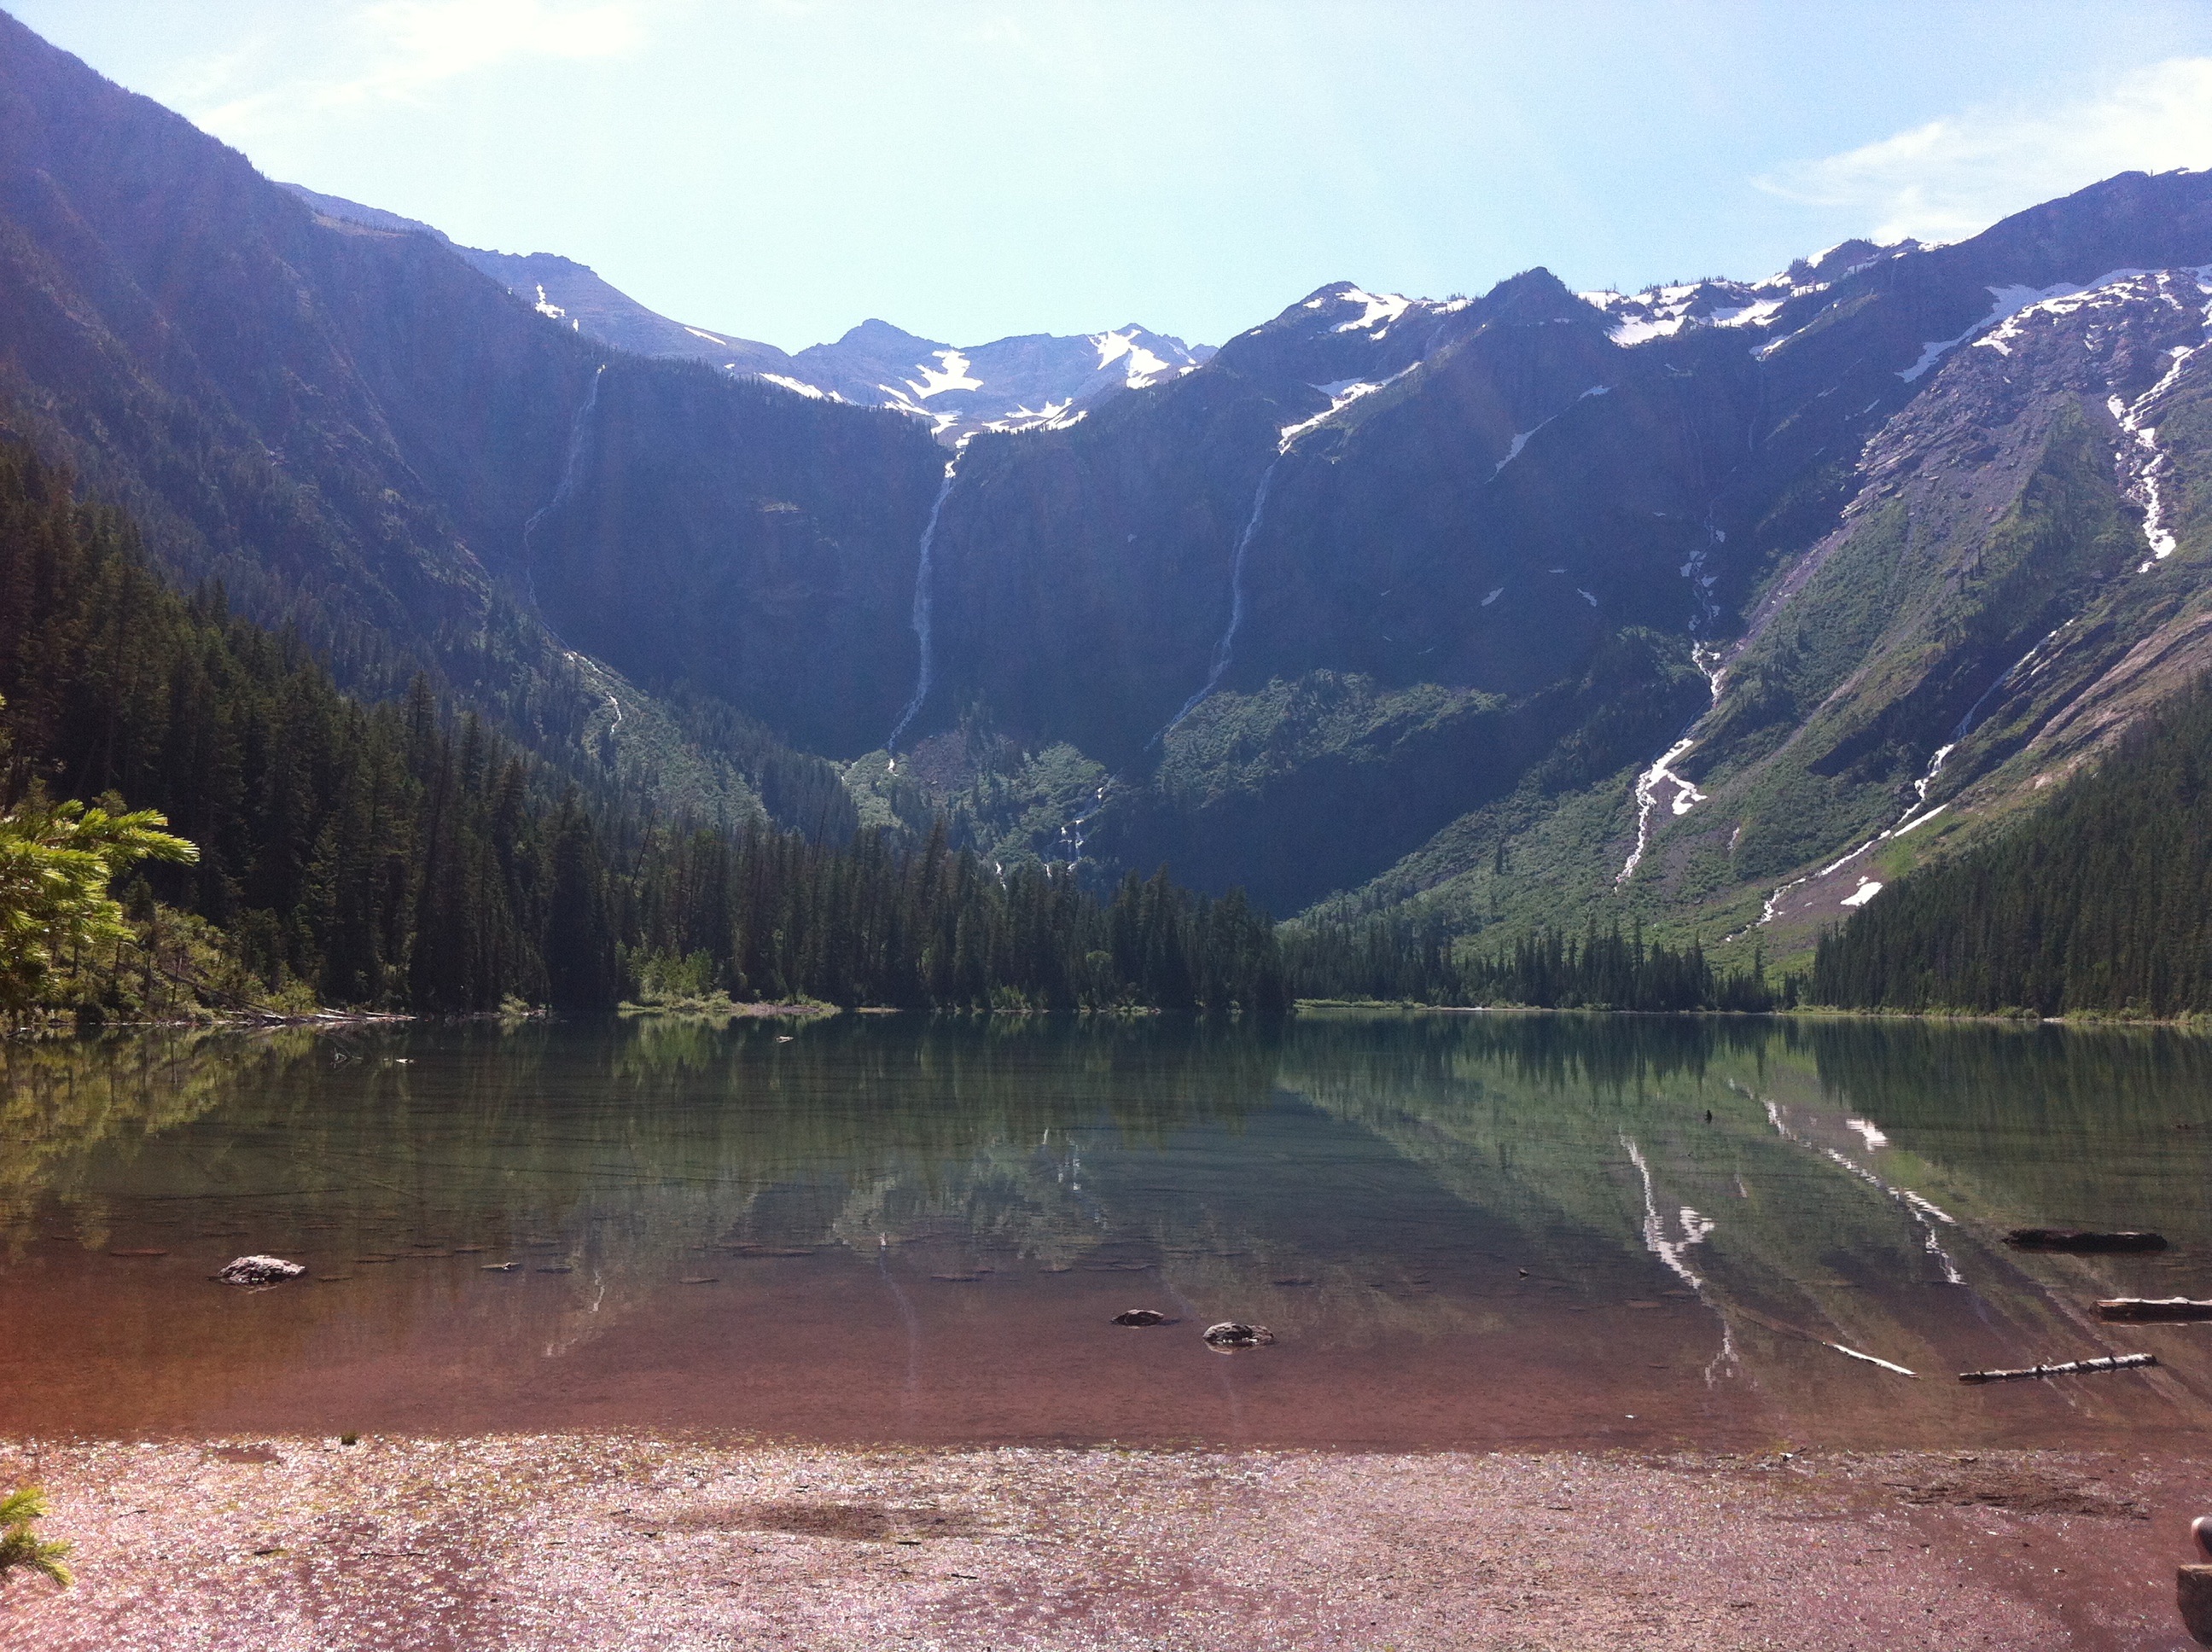
wilderness, mountain, lake, river, valley, mountain range, reflection, fjord, reservoir, loch, landform, tarn, geographical feature, mountainous landforms